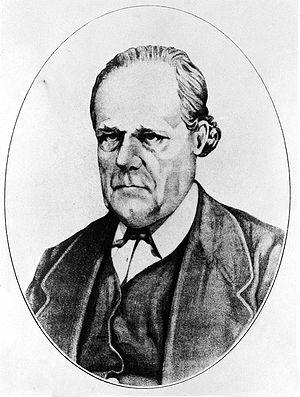
Louis Daniel Beauperthuy Desbonnes né à Sainte-Rose en Guadeloupe 26 août 1807 et mort à Bastica Grove en Guyana le 3 septembre 1871, est un médecin et scientifique français. Il est célèbre pour avoir découvert l'agent de transmission de la fièvre jaune.